British Rail Class 144

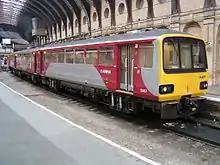
Refurbished Class 144 in Arriva Trains Northern/WYPTE Metro livery, at in 2004

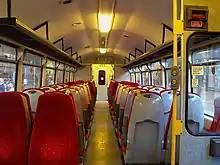
Saloon after Arriva Northern/WYPTE Metro refurbishment

Since the privatisation of British Rail, the Class 144 has been operated by several franchises. The first private operator was Northern Spirit, which was later taken over by Arriva Trains Northern; the latter opted to refurbish its fleet between 2002 and 2004 to enable its continued service. Post-refurbishment, the units emerging in a new silver and red Metro livery complete with refurbished interior. In December 2004, the fleet was transferred to the then-new Northern rail franchise. Northern Rail replaced the silver and red Metro livery with Northern Purple and Blue. By April 2010, all Class 144s have been repainted into this new livery.